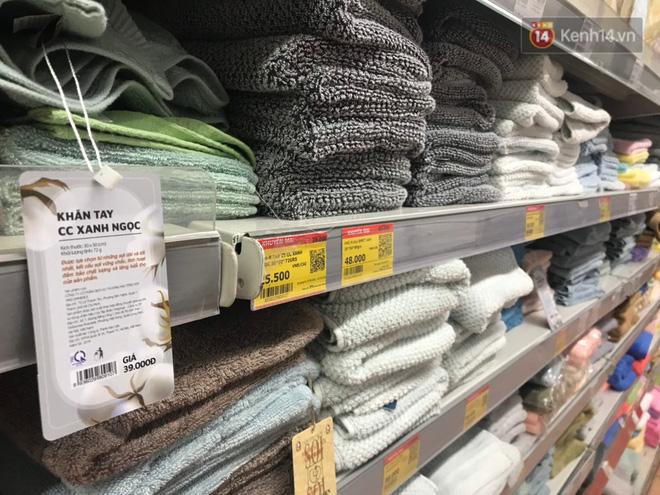
ở trên kệ hàng có sự xuất hiện của các sản phẩm bằng vải